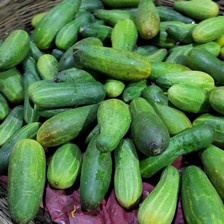
Label: cucumber